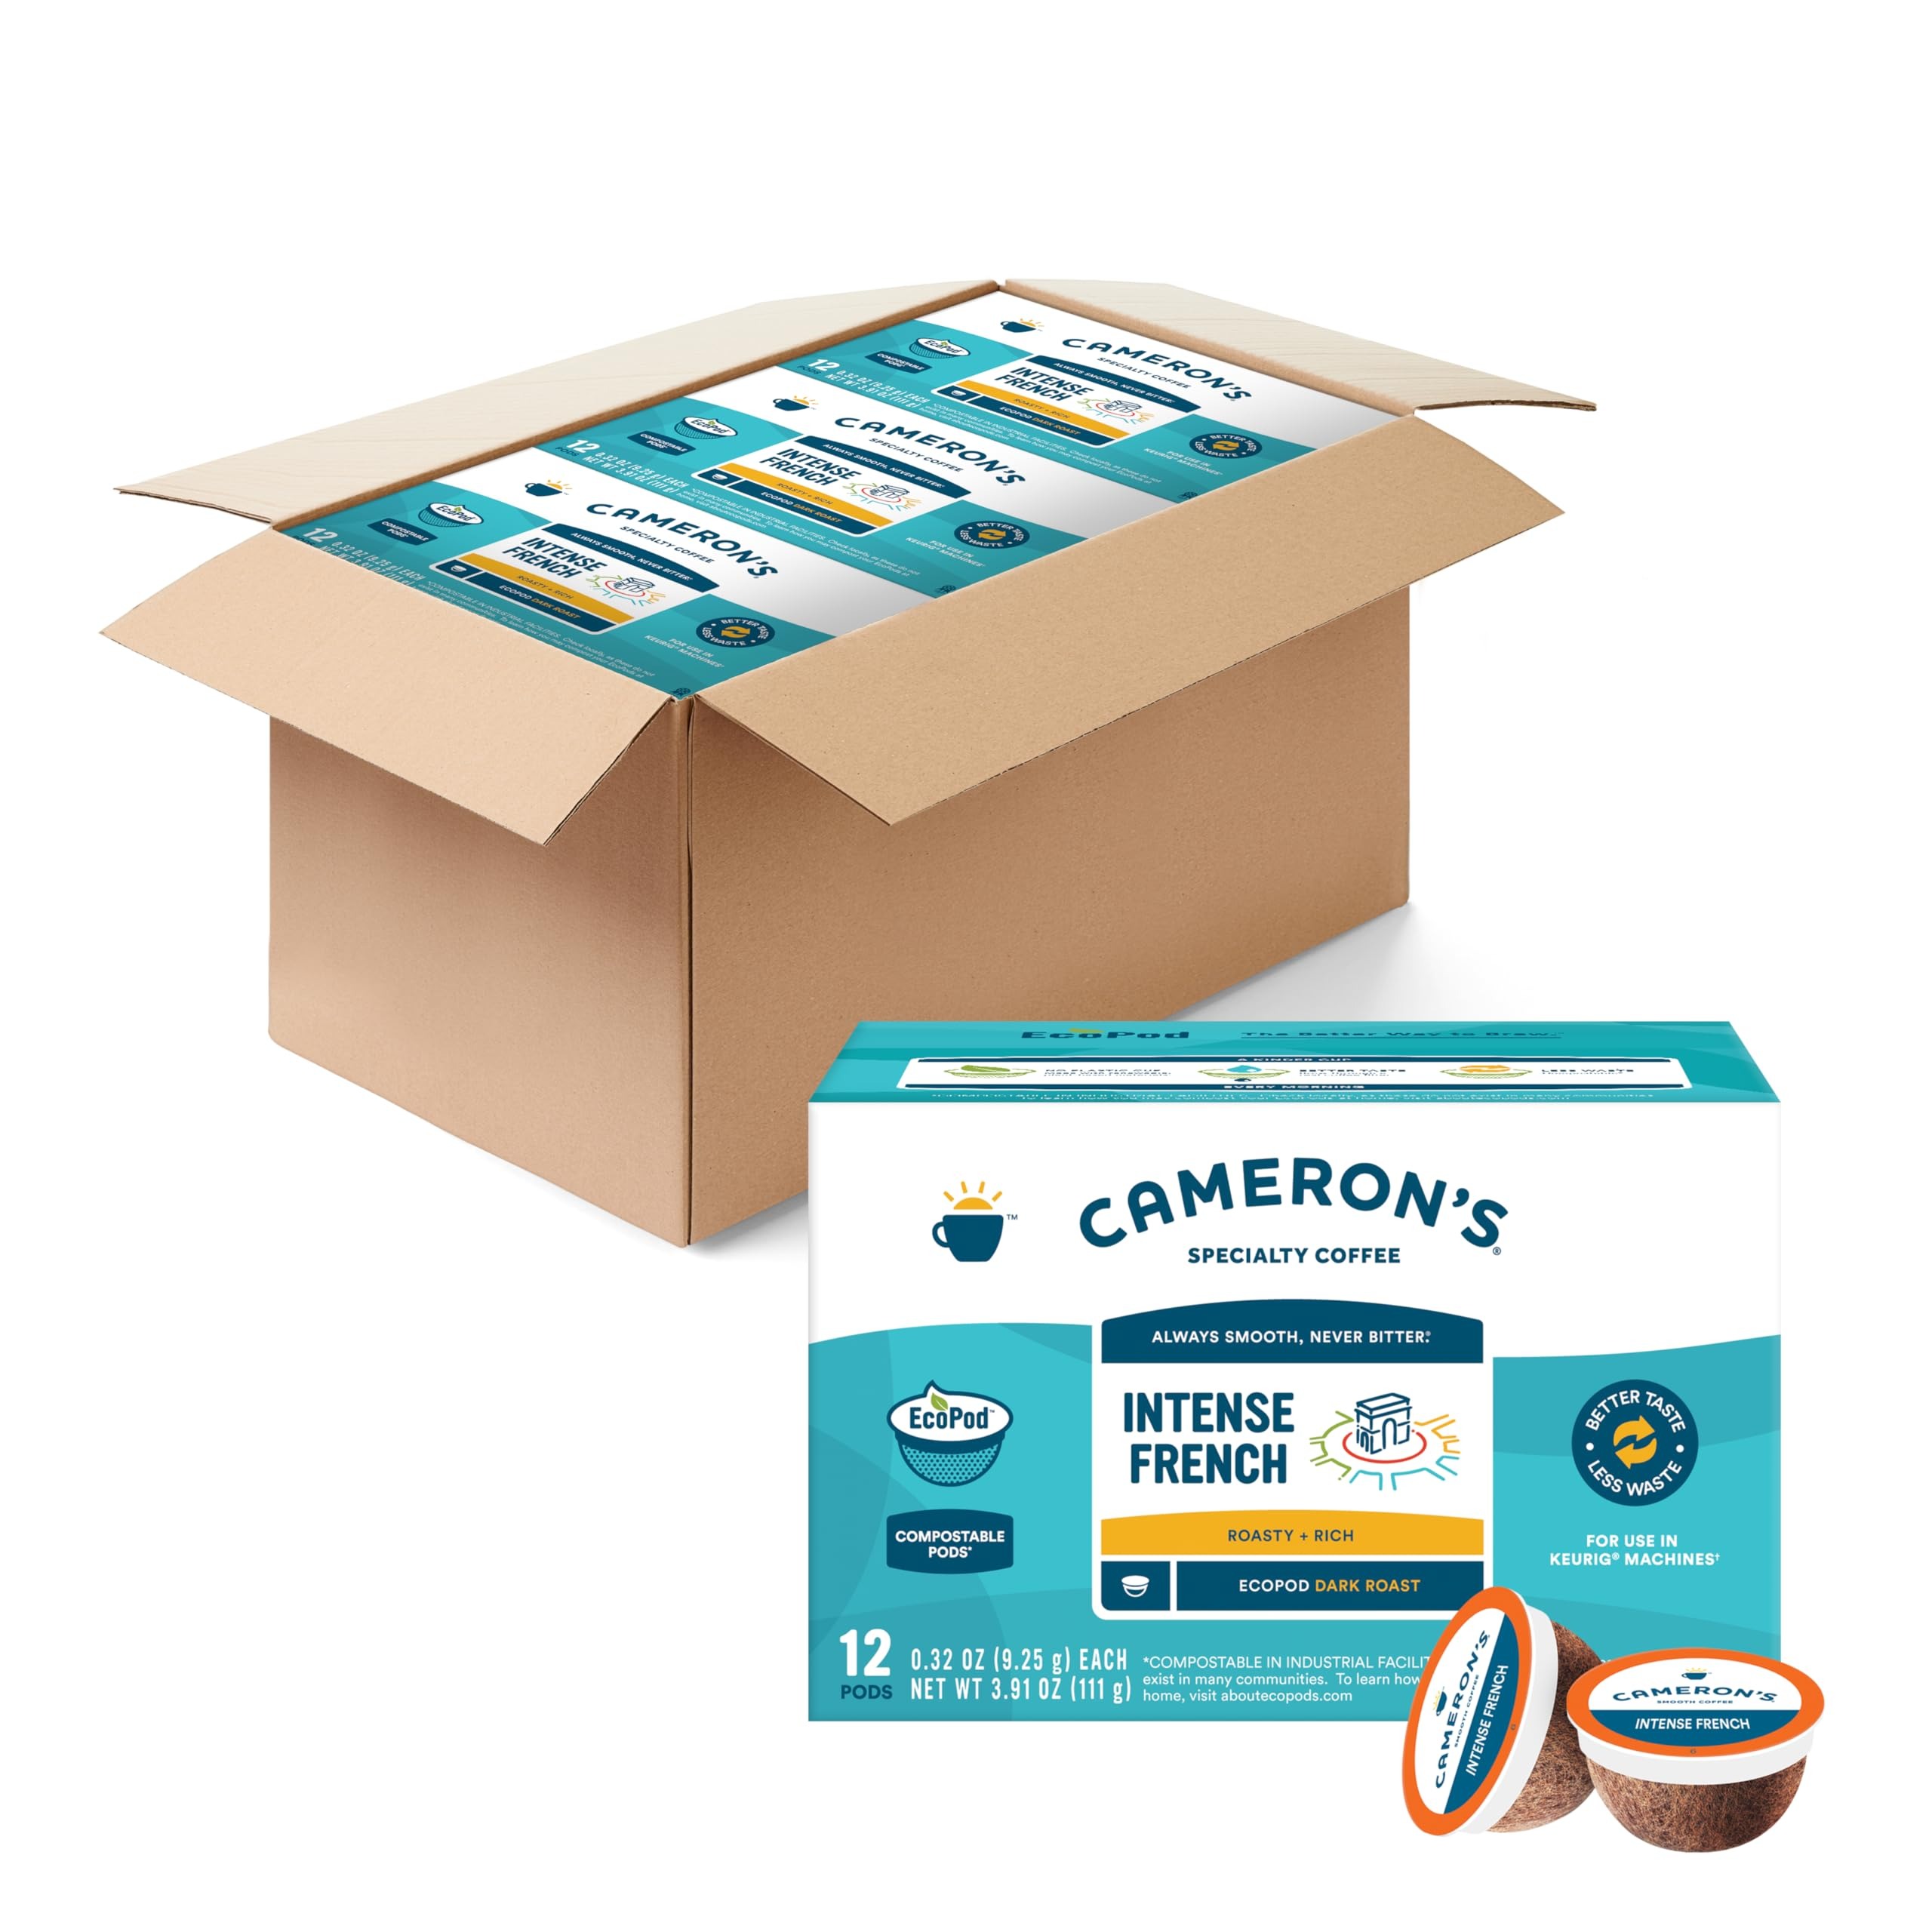
Item Name: Cameron's Coffee Single Serve Pods, Intense French, 12 Count (Pack of 6)
Bullet Point 1: QUICK AND EASY: Sic boxes of 12 Intense French single serve, compostable, coffee pods. Cameron's Coffee strives to provide the convenience of a single serve pod with the quality of café brewed coffee.
Bullet Point 2: RICH AND FLAVORFUL: The finest Sumatran, Central, and South American beans roasted to a black, shiny finish.
Bullet Point 3: THE FUTURE OF COFFEE: We’re proud to be one of the few North American coffee manufacturers with imported single serve technology from Bologna, Italy.
Bullet Point 4: BETTER FOR THE EARTH: Cameron’s pods use a real coffee filter, not a plastic cup. Certified compostable in industrial compositing facilities. Check locally as these facilities do not exist in many communities.
Bullet Point 5: WORKS AT HOME OR THE OFFICE: Compatible with Keurig 2.0 for a great coffee experience.
Value: 72.0
Unit: Count

Price: 52.47